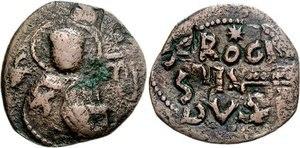
Roger dit Borsa, né autour de 1060, peut-être à Melfi, et mort le 22 février 1111, est un duc normand d'Apulie et de Calabre, de 1085 à 1111. Son règne est marqué par une période d'anarchie féodale.